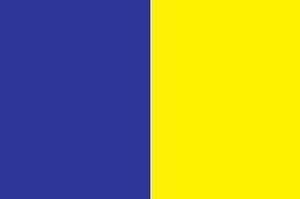
Gravina in Puglia est une ville italienne de la ville métropolitaine de Bari, dans les Pouilles.